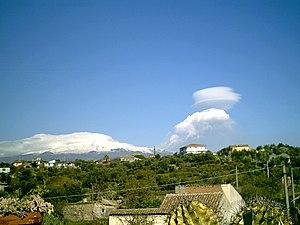
La province de Catane est une province italienne de 1 078 130 habitants, dont la capitale est la ville de Catane.